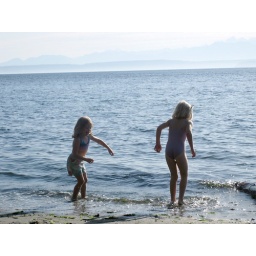
jumping in the water